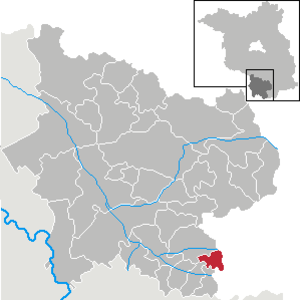
Schraden (Gemeinde)
Kort
Schraden er en kommune i landkreis Elbe-Elster i den tyske delstat Brandenburg og tilhører Amt Plessa.